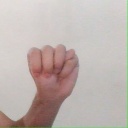
अक्षर: म